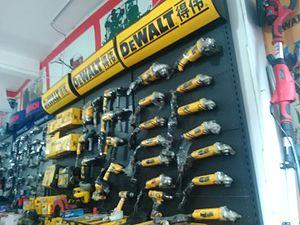
DeWalt est une marque commerciale de l'entreprise américaine Stanley Black & Decker.